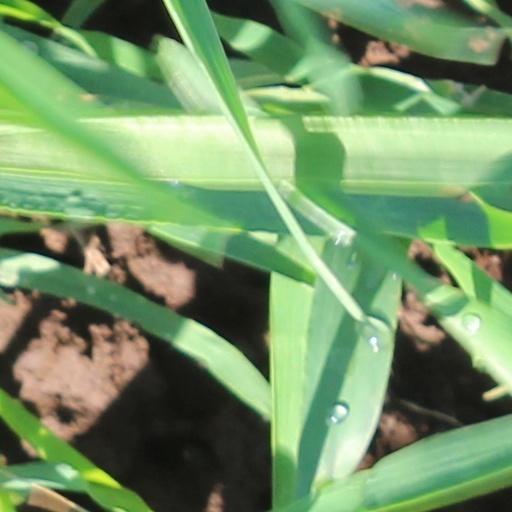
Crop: wheat